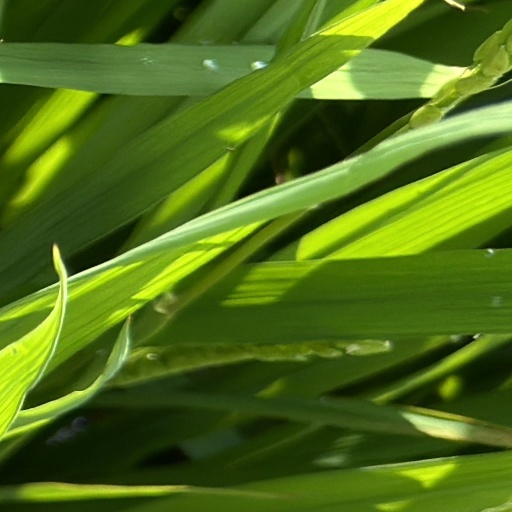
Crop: rice